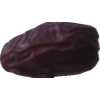
Label: dates